Hang Tuah's Well

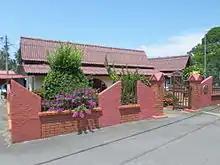
Building surrounding Hang Tuah's Well

Hang Tuah Well is a 1.8-meter-deep water well, which is located in Hang Tuah Village, Kampung Duyong, Duyong, Malacca, Malaysia. It was declared as a historical monument under the Antiquities Act on 29 September 1977. According to the folklore, it is believed that Hang Tuah dug the well himself for his own use.